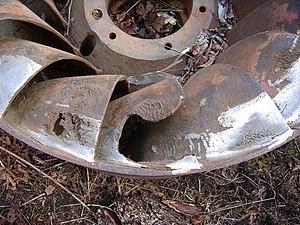
Une turbine Francis est une turbine hydraulique de type « à réaction ». Elle est adaptée à des hauteurs de chute moyennes, pour des puissances et débits moyens ou forts : de quelques kilowatts à plusieurs centaines de mégawatts avec des débits de 10 à 700 m³/s.